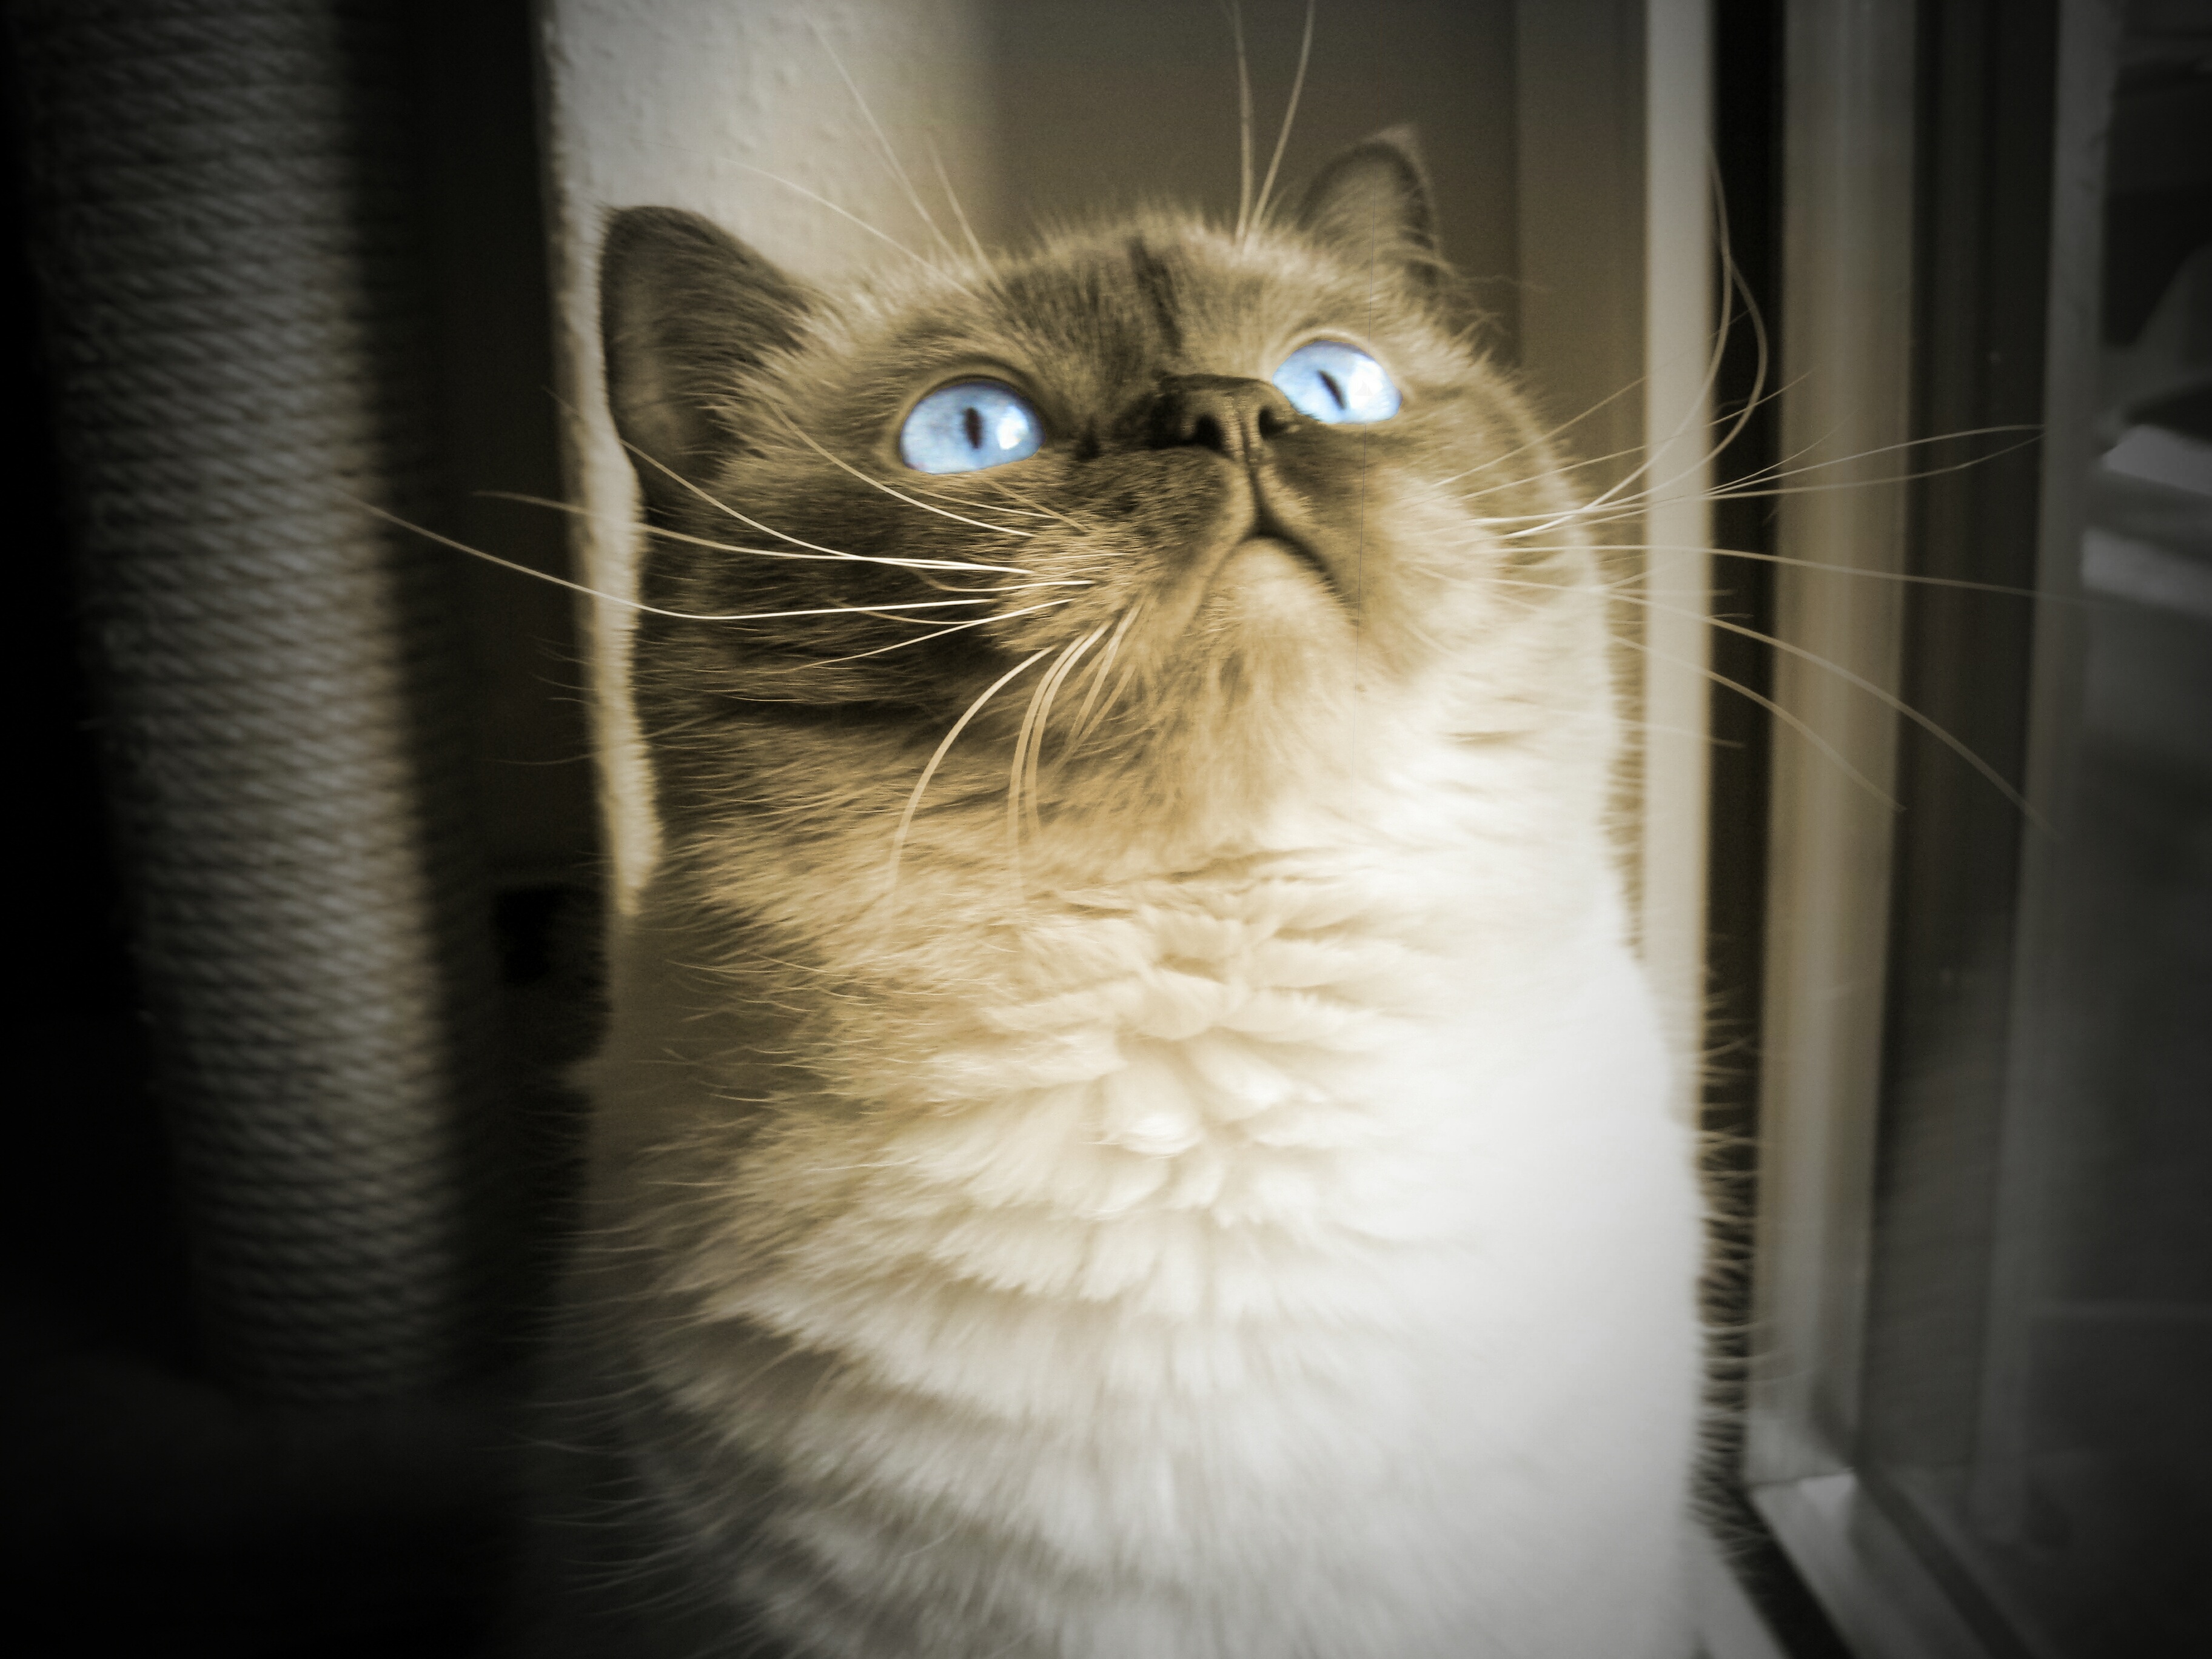
white, view, cat, mammal, monochrome, blue eye, close up, nose, whiskers, vertebrate, beautiful, mieze, dreamy, british shorthair, house pet, small to medium sized cats, cat like mammal, carnivoran